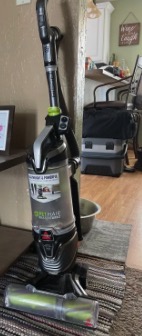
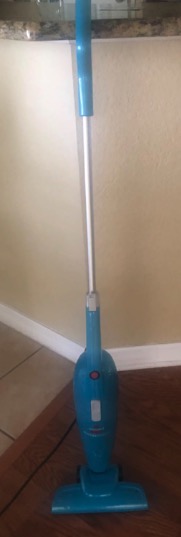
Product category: items_vacuum
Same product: no